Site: brandenburg
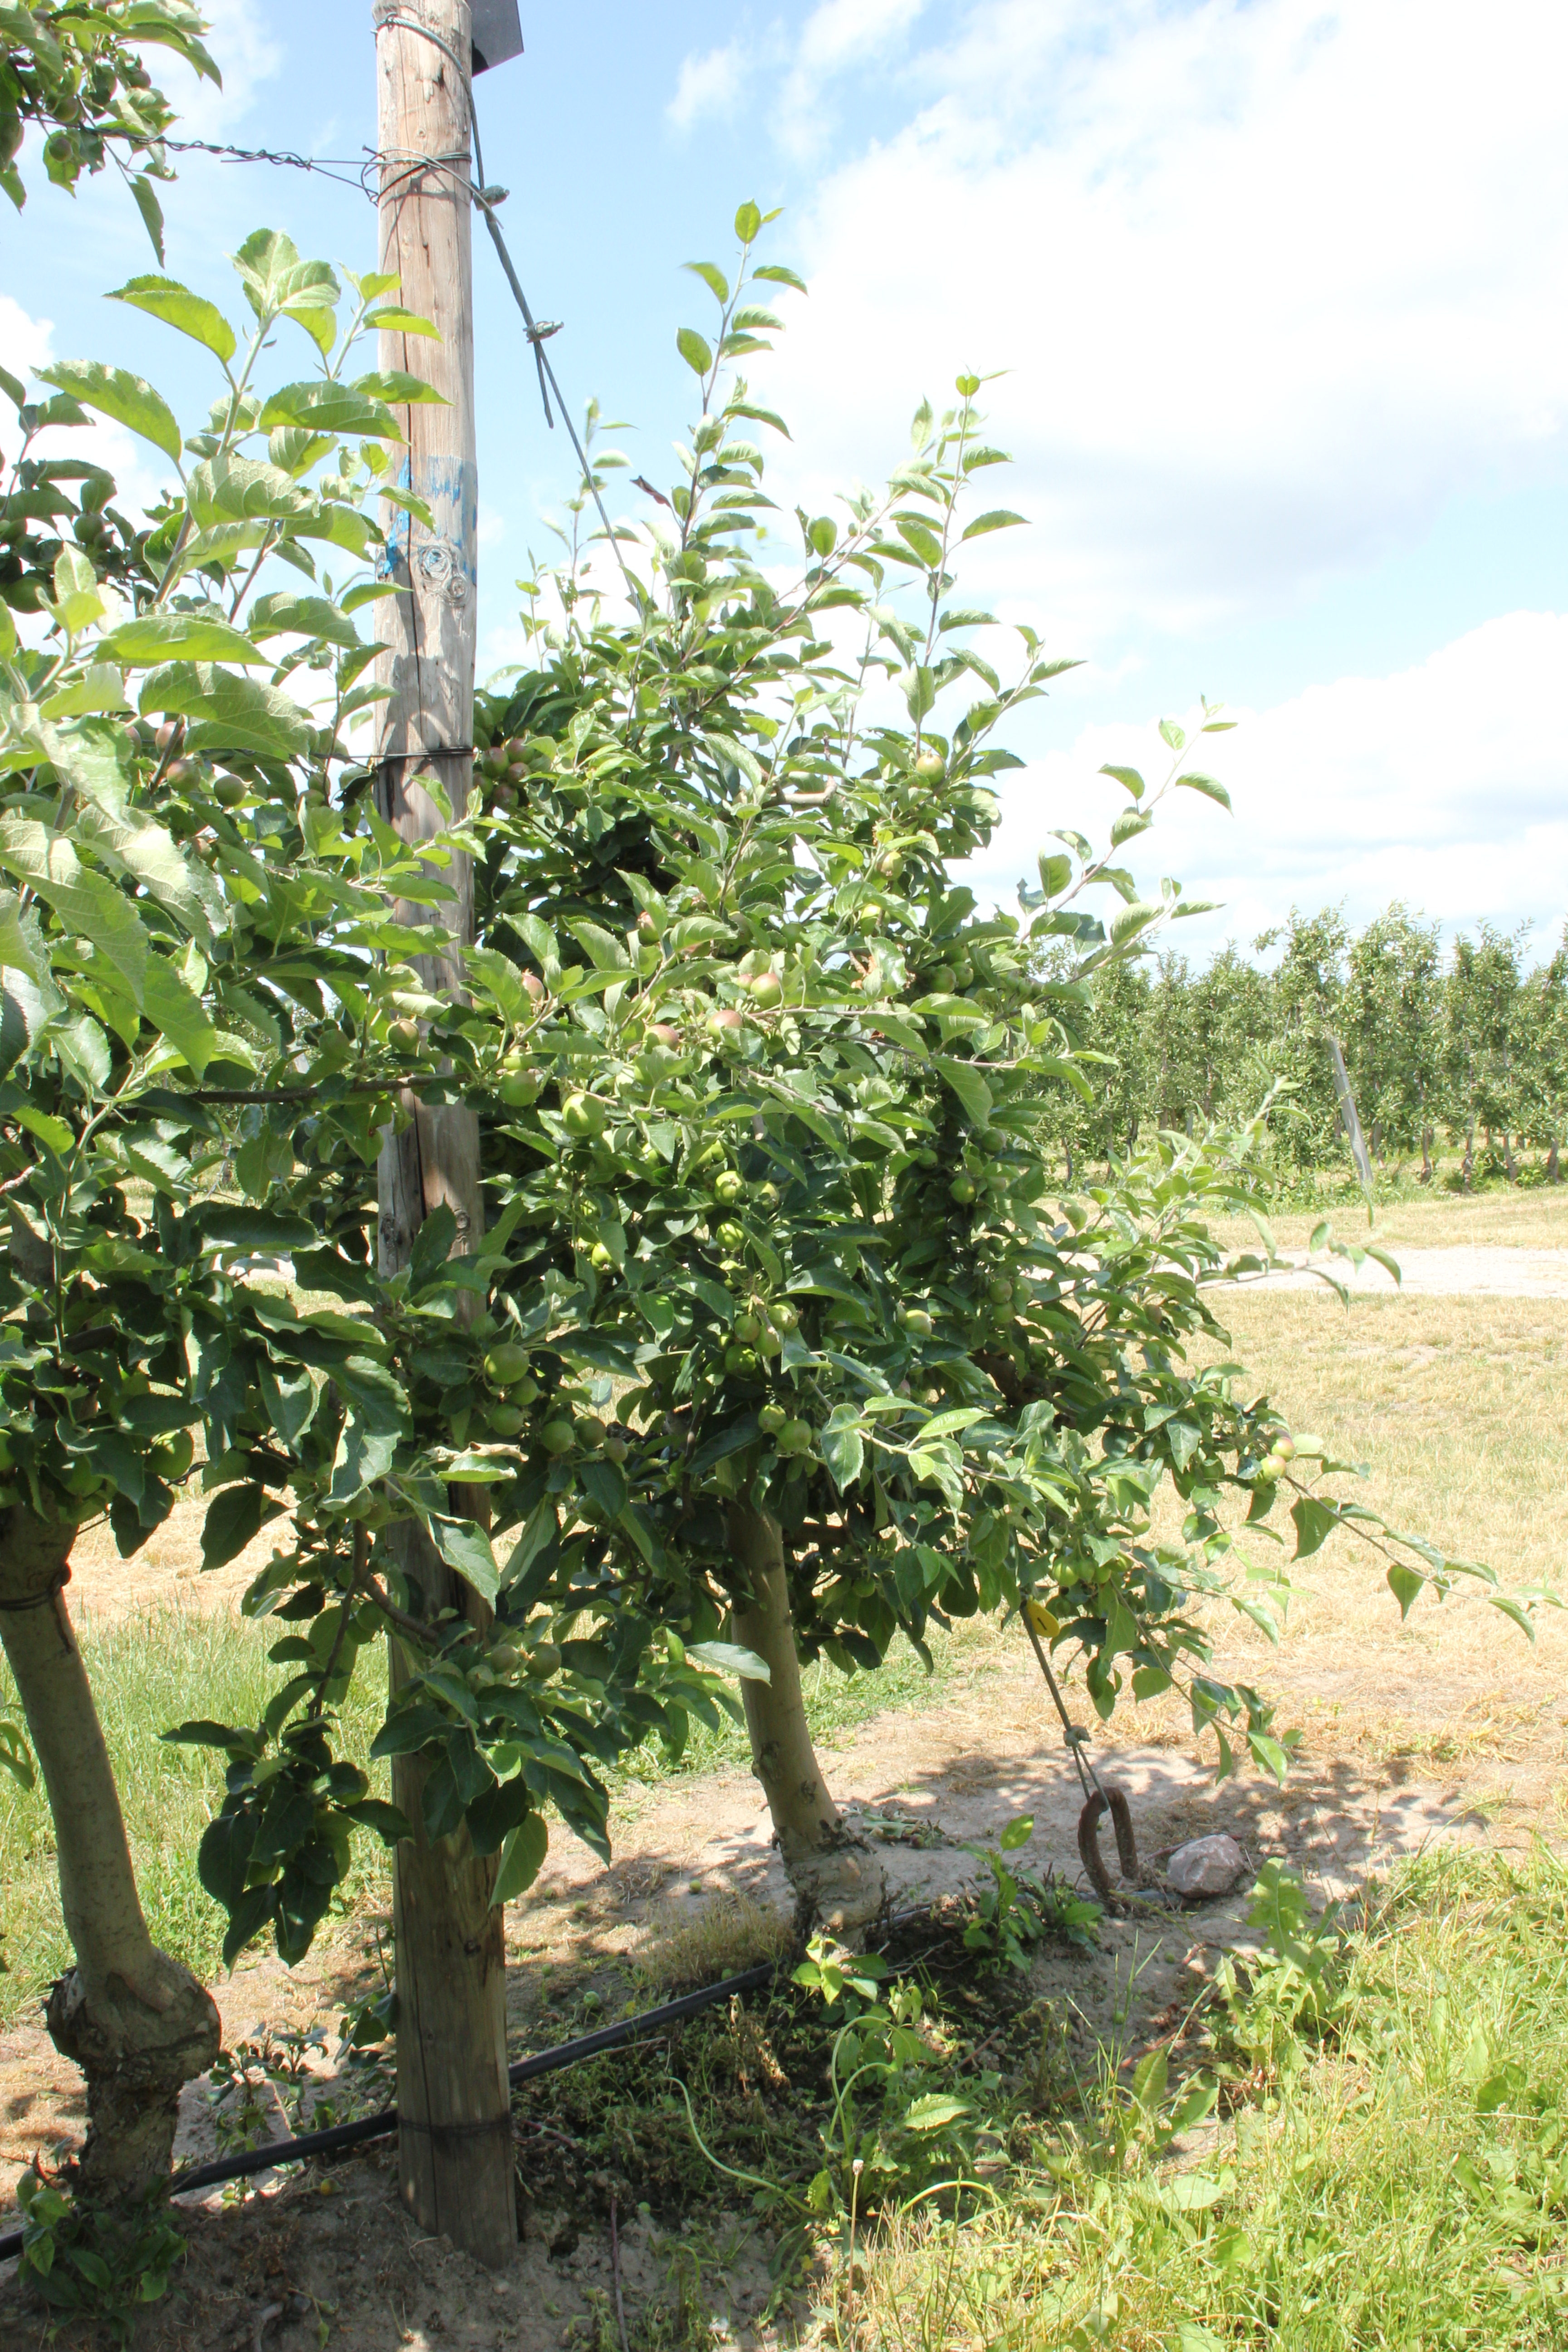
Growth stage (BBCH 73): Development of fruit